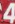
Number: 4